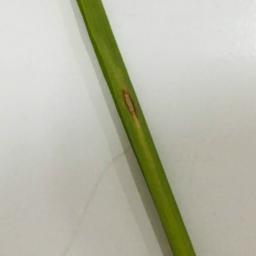
Label: Rice___Leaf_Blast